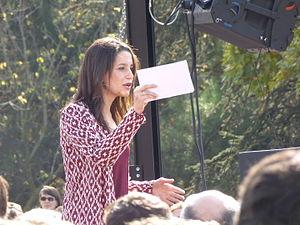
Inés Arrimadas García, née le 3 juillet 1981 à Jerez de la Frontera, est une avocate et femme politique espagnole.